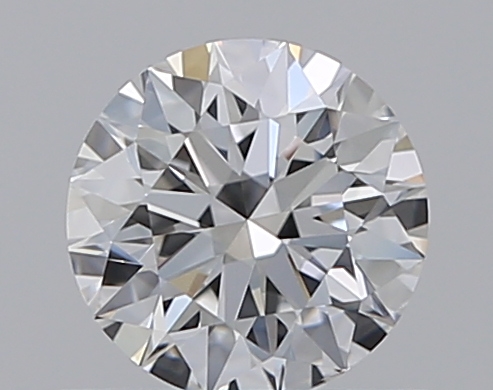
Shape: round
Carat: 0.51
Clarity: VS2
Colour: E
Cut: EX
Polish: EX
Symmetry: EX
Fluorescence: N
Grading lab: GIA
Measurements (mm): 5.09 x 5.11 x 3.17